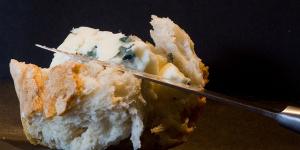
pate de roquefort con thermomix